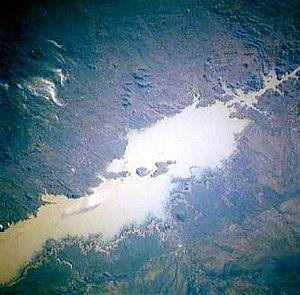
Le Cahora Bassa est un lac de barrage de la province de Tete, au Mozambique. Il est le 4ᵉ lac artificiel par superficie d'Afrique. Il a été créé par le barrage de Cahora Bassa et se situe sur le Zambèze.
Le Zambèze est un fleuve d’Afrique australe, le 4ᵉ fleuve du continent par la longueur, après le Nil, le Congo et le Niger.